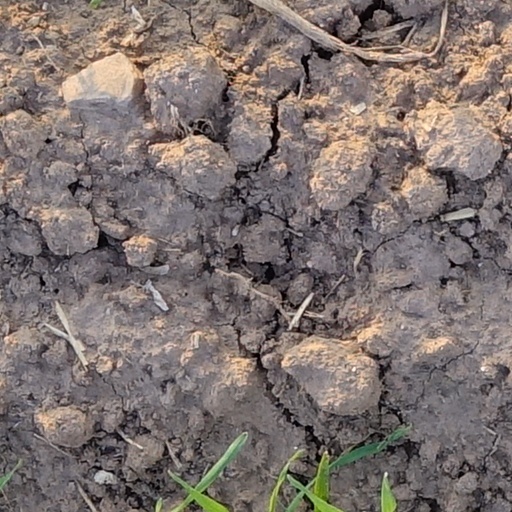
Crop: wheat